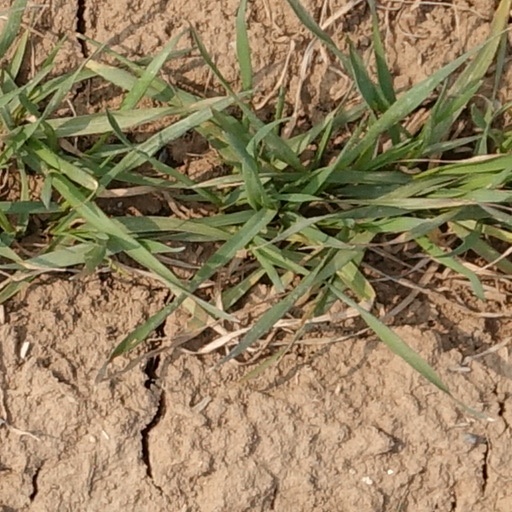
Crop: wheat